Yomawari: Midnight Shadows

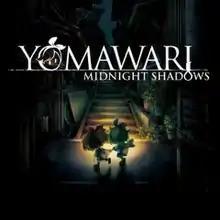

Yomawari: Midnight Shadows is a survival horror video game developed and published by Nippon Ichi Software for PlayStation 4, PlayStation Vita and Microsoft Windows via Steam. The game is a sequel to "", which originally released in 2015 in Japan. It was released in Japan on August 24, 2017 and in western territories in fall 2017. It was released in Asia with Traditional Chinese subtitles under Sega.